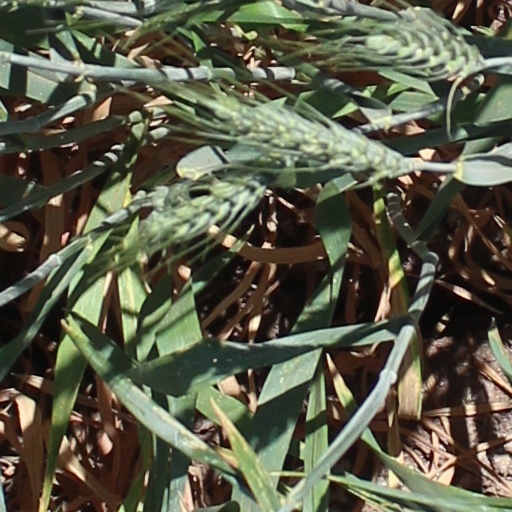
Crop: wheat